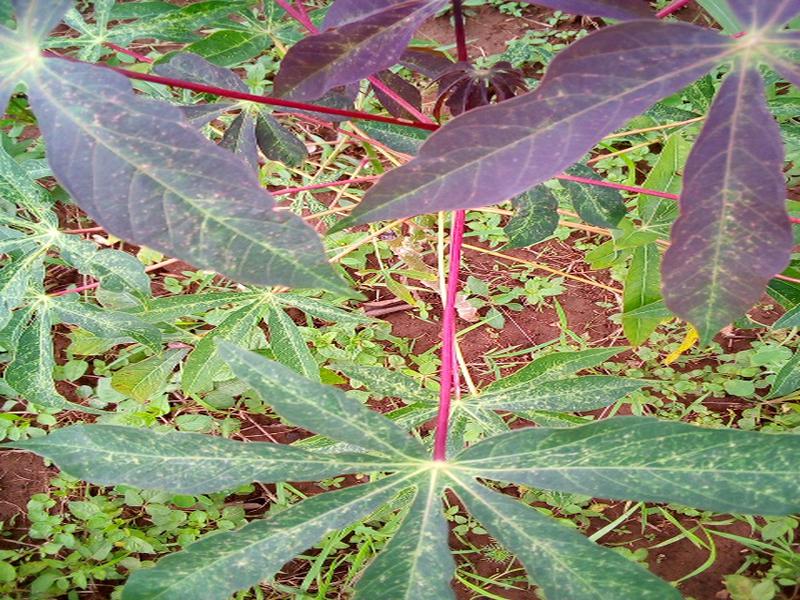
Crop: cassava
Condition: green_mottle